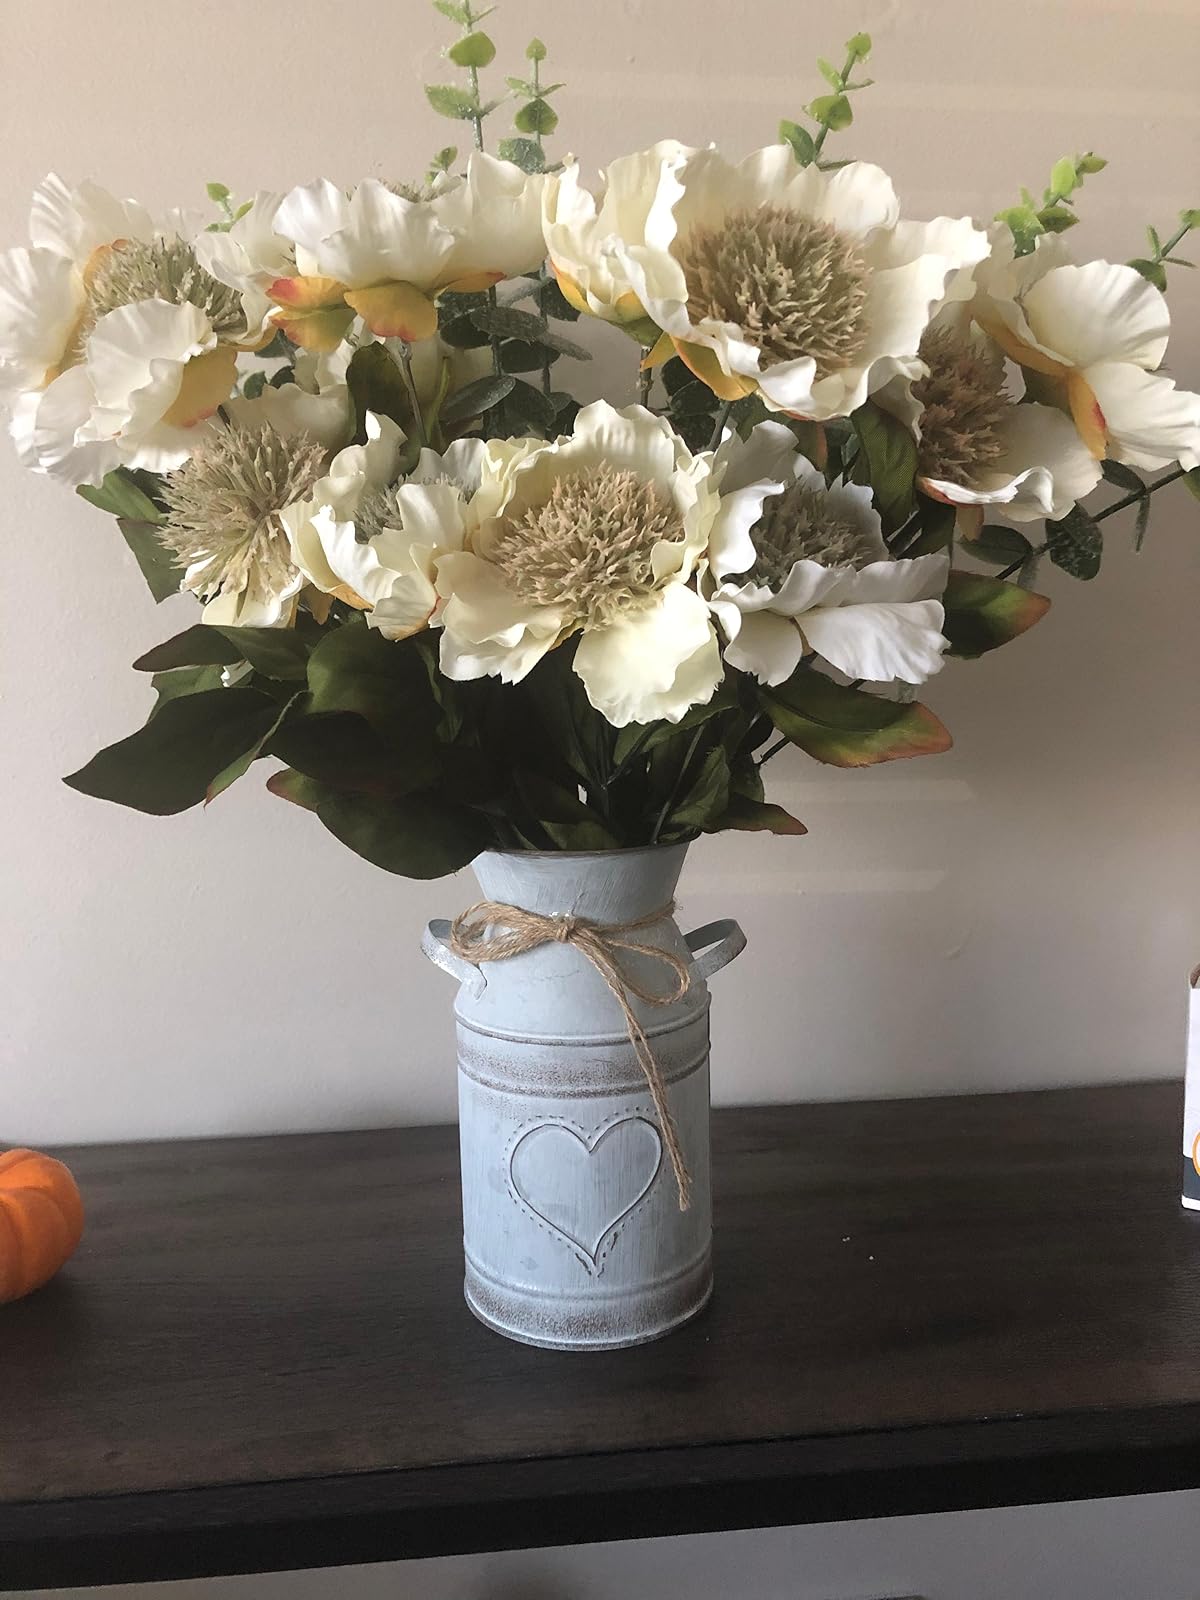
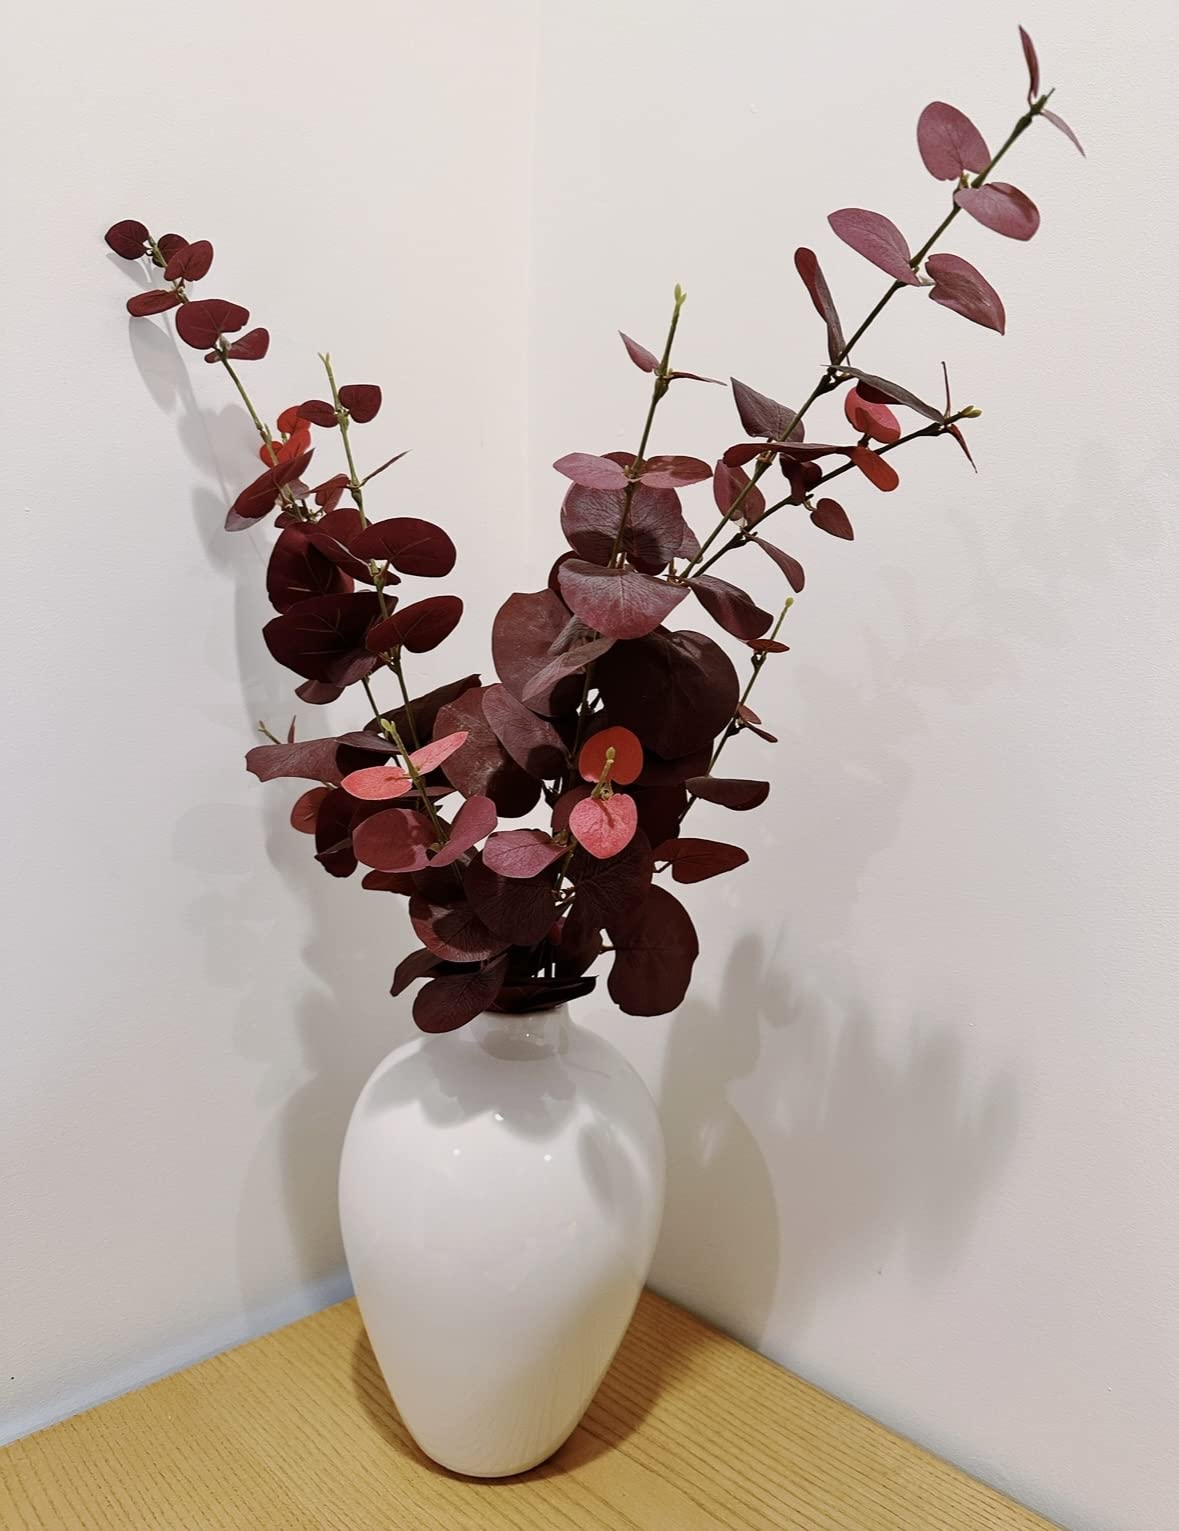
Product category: vase
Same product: no